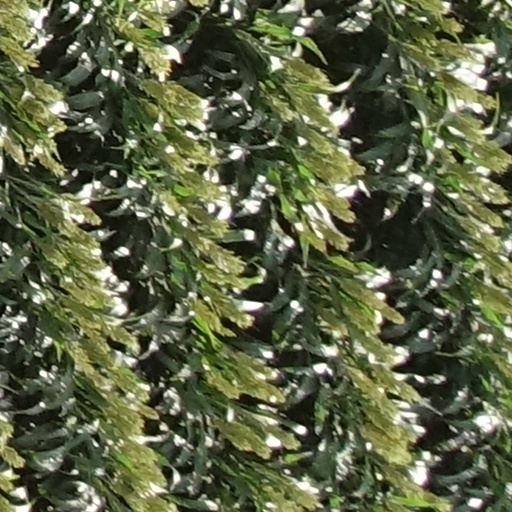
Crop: sorghum